County of Baden

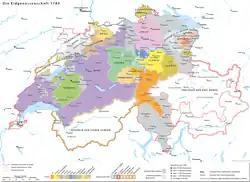
The Old Swiss Confederation, showing the situation of the county of Baden

The Confederates retained much of the Habsburg legal structure, which caused a number of problems. The local nobility had the right to hold the low court in only about one-fifth of the territory. There were over 30 different nobles who had the right to hold courts scattered around the surrounding lands. All these overlapping jurisdictions caused numerous conflicts, but gradually the Confederation was able to acquire these rights in the county. The cities of Baden, Bremgarten and Mellingen became the administrative centres and held the high courts. Together with the courts, the three administrative centres had considerable local autonomy but were ruled by a governor who was appointed by the "Acht Orte" every two years. After the Protestant victory at the Second Battle of Villmergen, the administration of the county changed slightly. Instead of the "Acht Orte" appointing a bailiff together, Zurich and Bern each appointed the governor for 7 out of 16 years while Glarus appointed him for the remaining 2 years.